Answer in natural language. Consider the 3D positions of the objects in the scene and not just the 2D positions in the image. Is the centerpoint of  dark red upholstered chair with wooden legs at a higher height than wooden dining table? Choose between the following options: no or yes
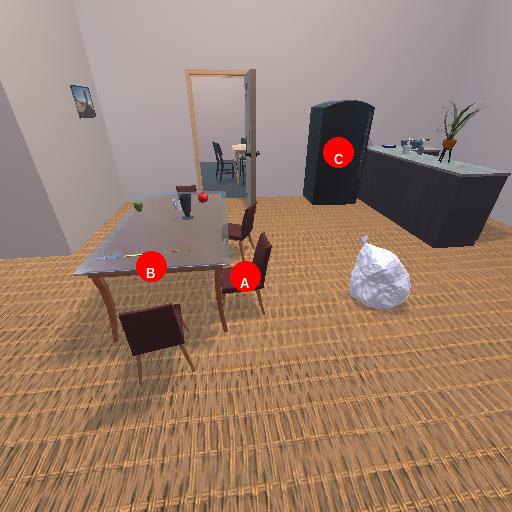
<answer>yes</answer>